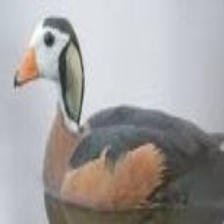
Species: AFRICAN PYGMY GOOSE
Scientific name: NETTAPUS AURITUS
ImageNet parent category: goose